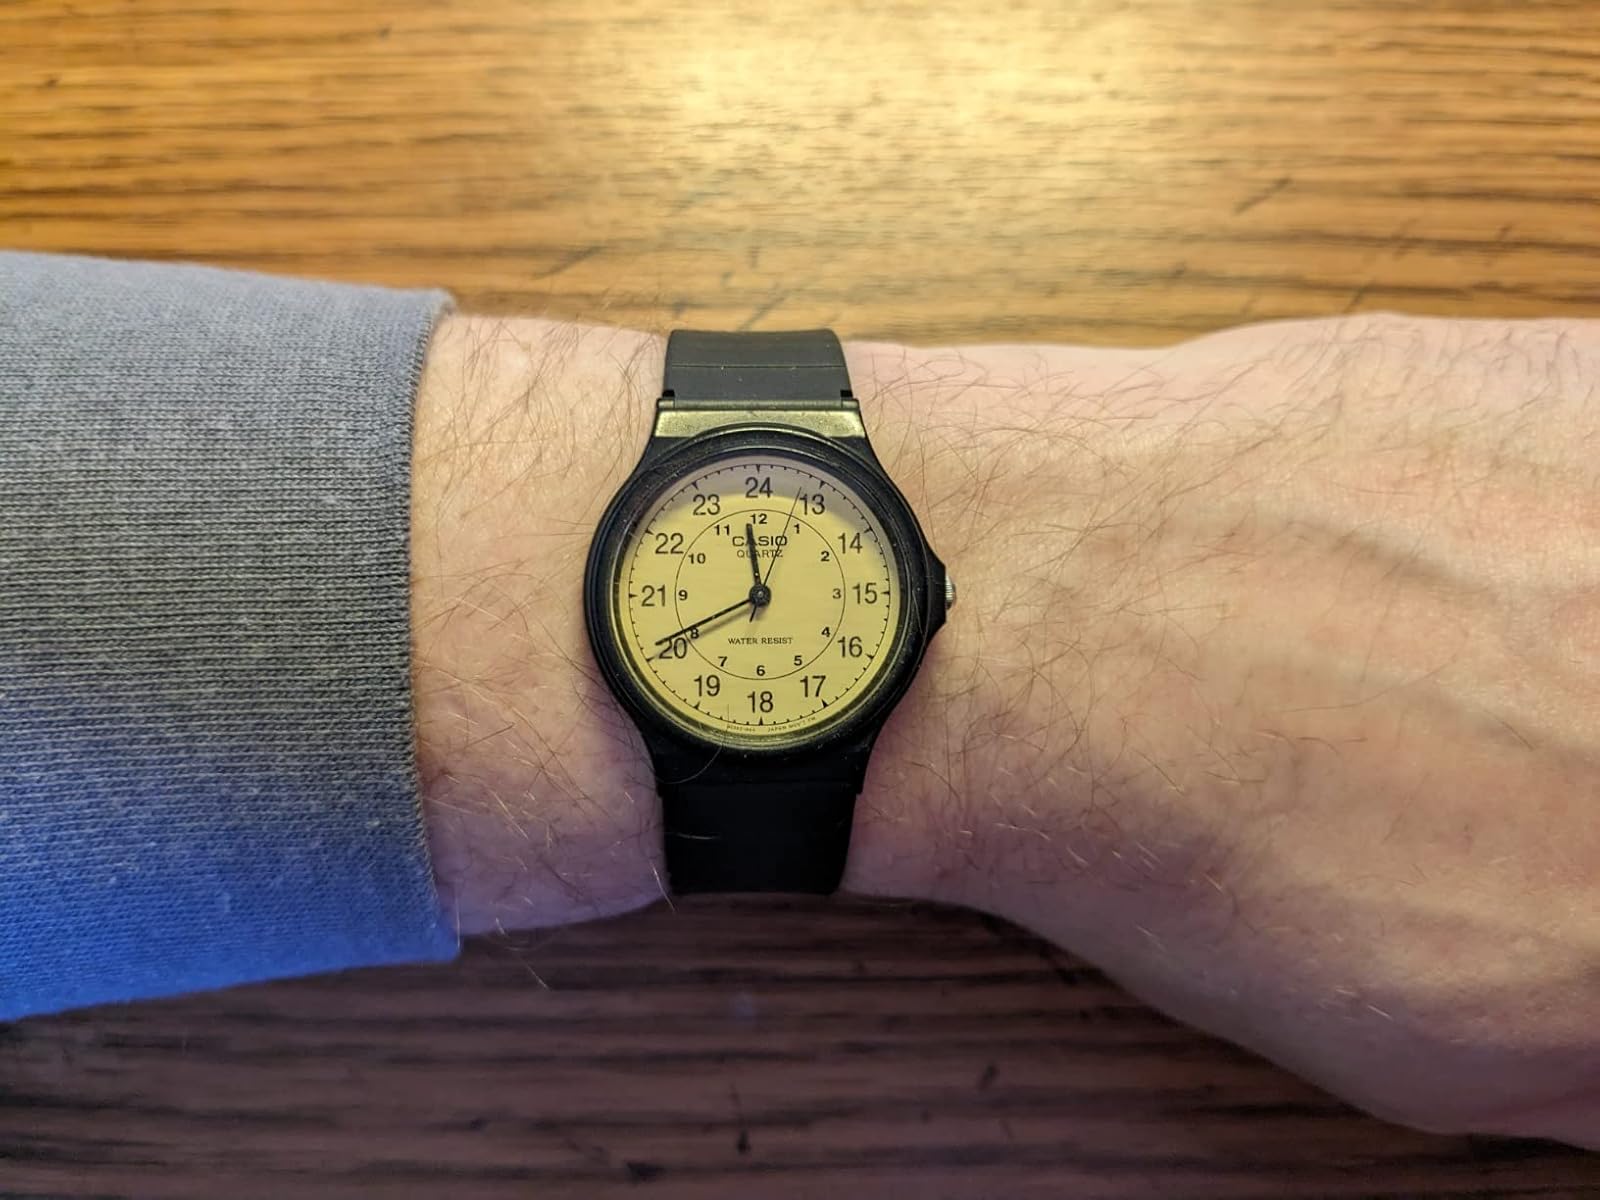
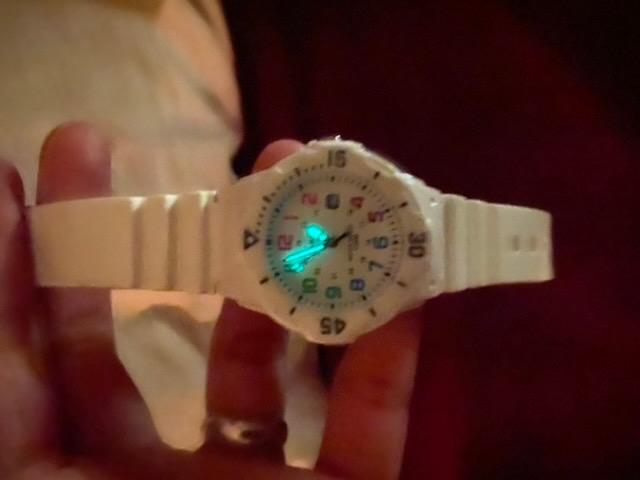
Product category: accessories_watch
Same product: no